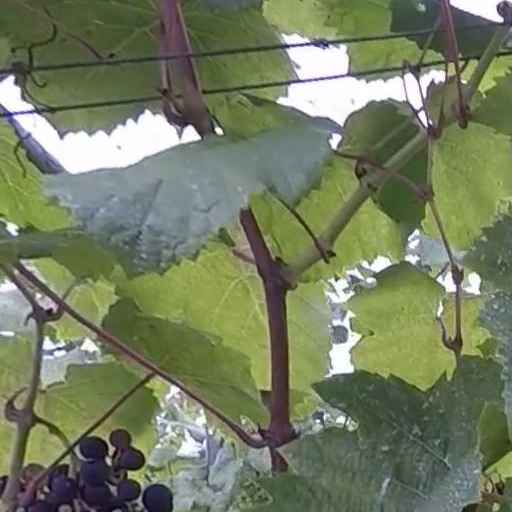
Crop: grape